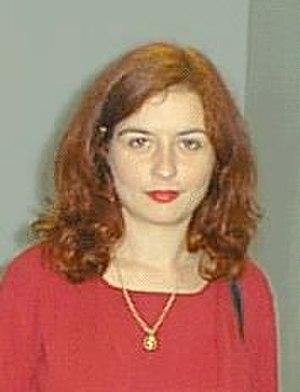
Alisa Marić est une joueuse d'échecs serbe. Du 27 juillet 2012 au 2 septembre 2013, elle a été ministre de la Jeunesse et du Sport dans le gouvernement d'Ivica Dačić.
Le ministère de la Jeunesse et du Sport est le département ministériel du gouvernement serbe chargé de la politique de la jeunesse et du sport en Serbie.